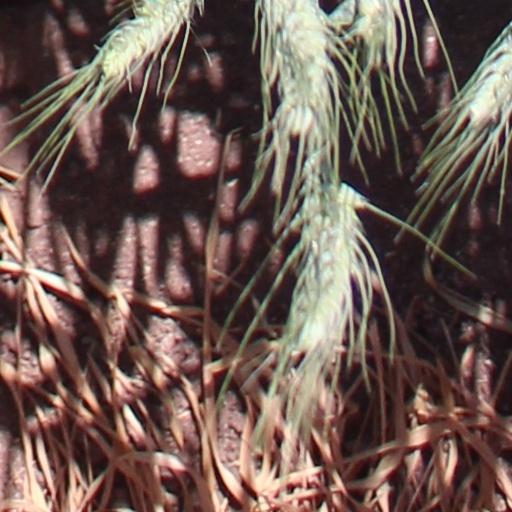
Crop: wheat